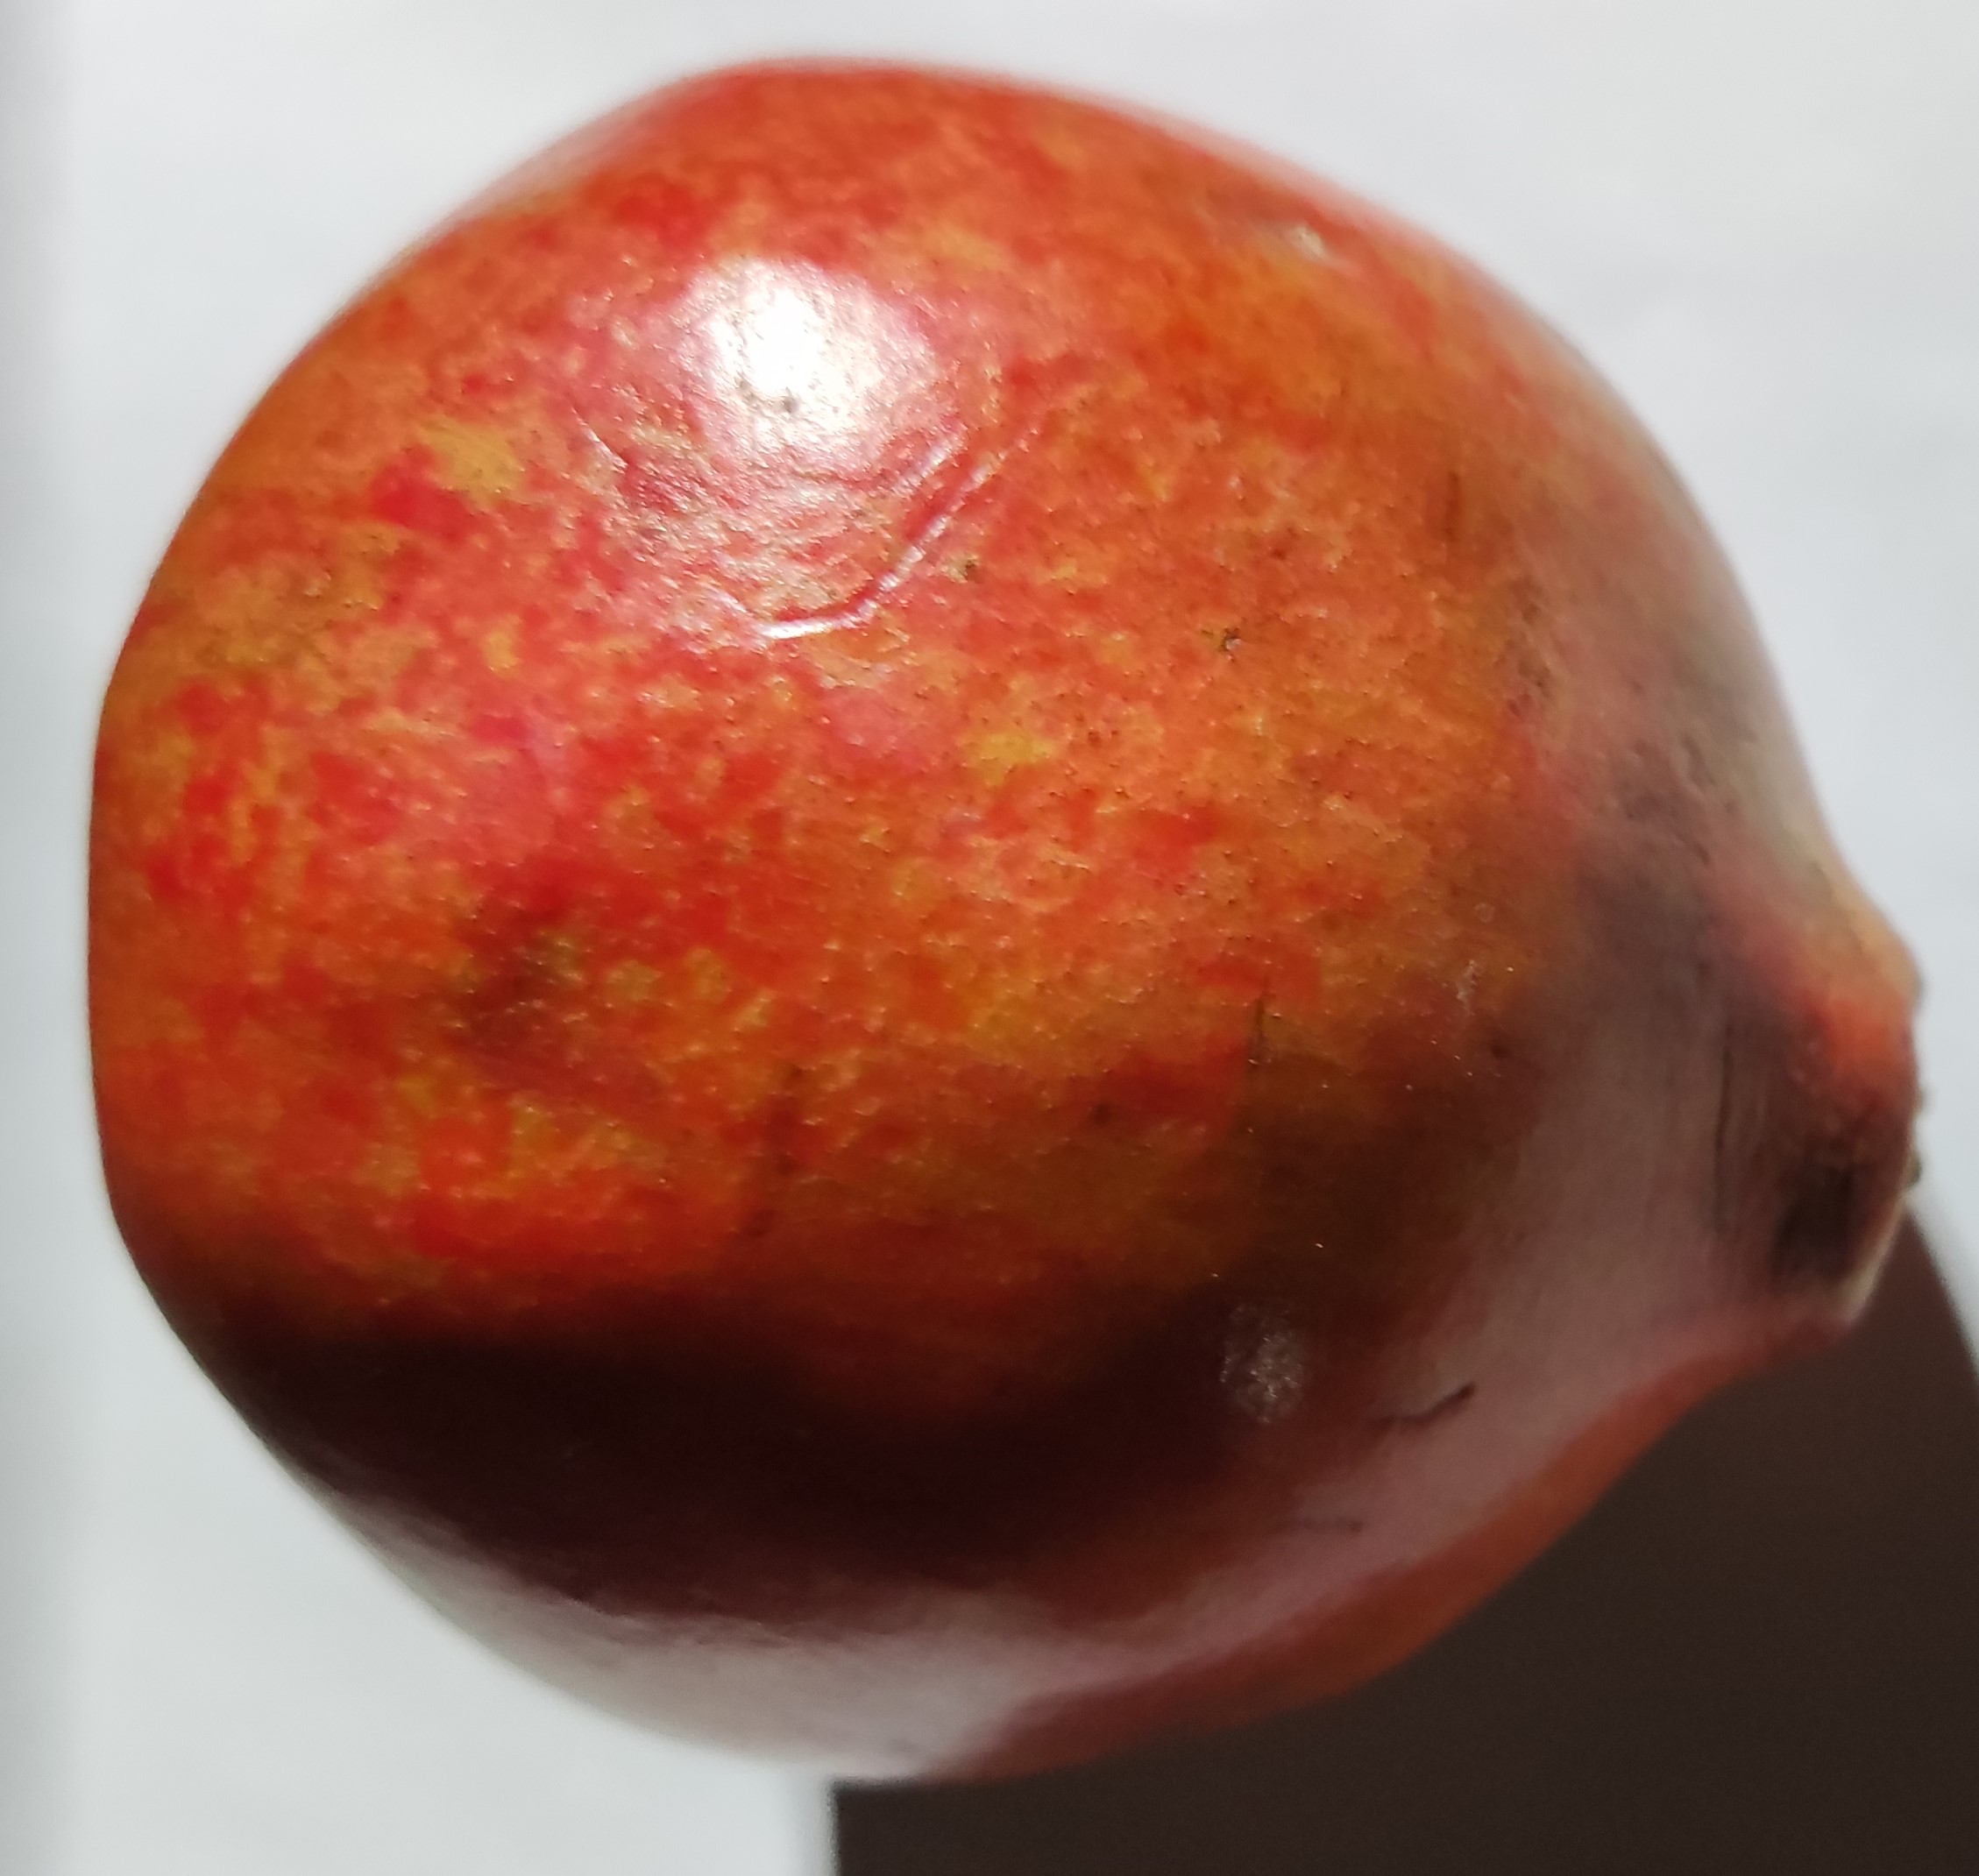
Fruit: pomegranate
Condition: fresh